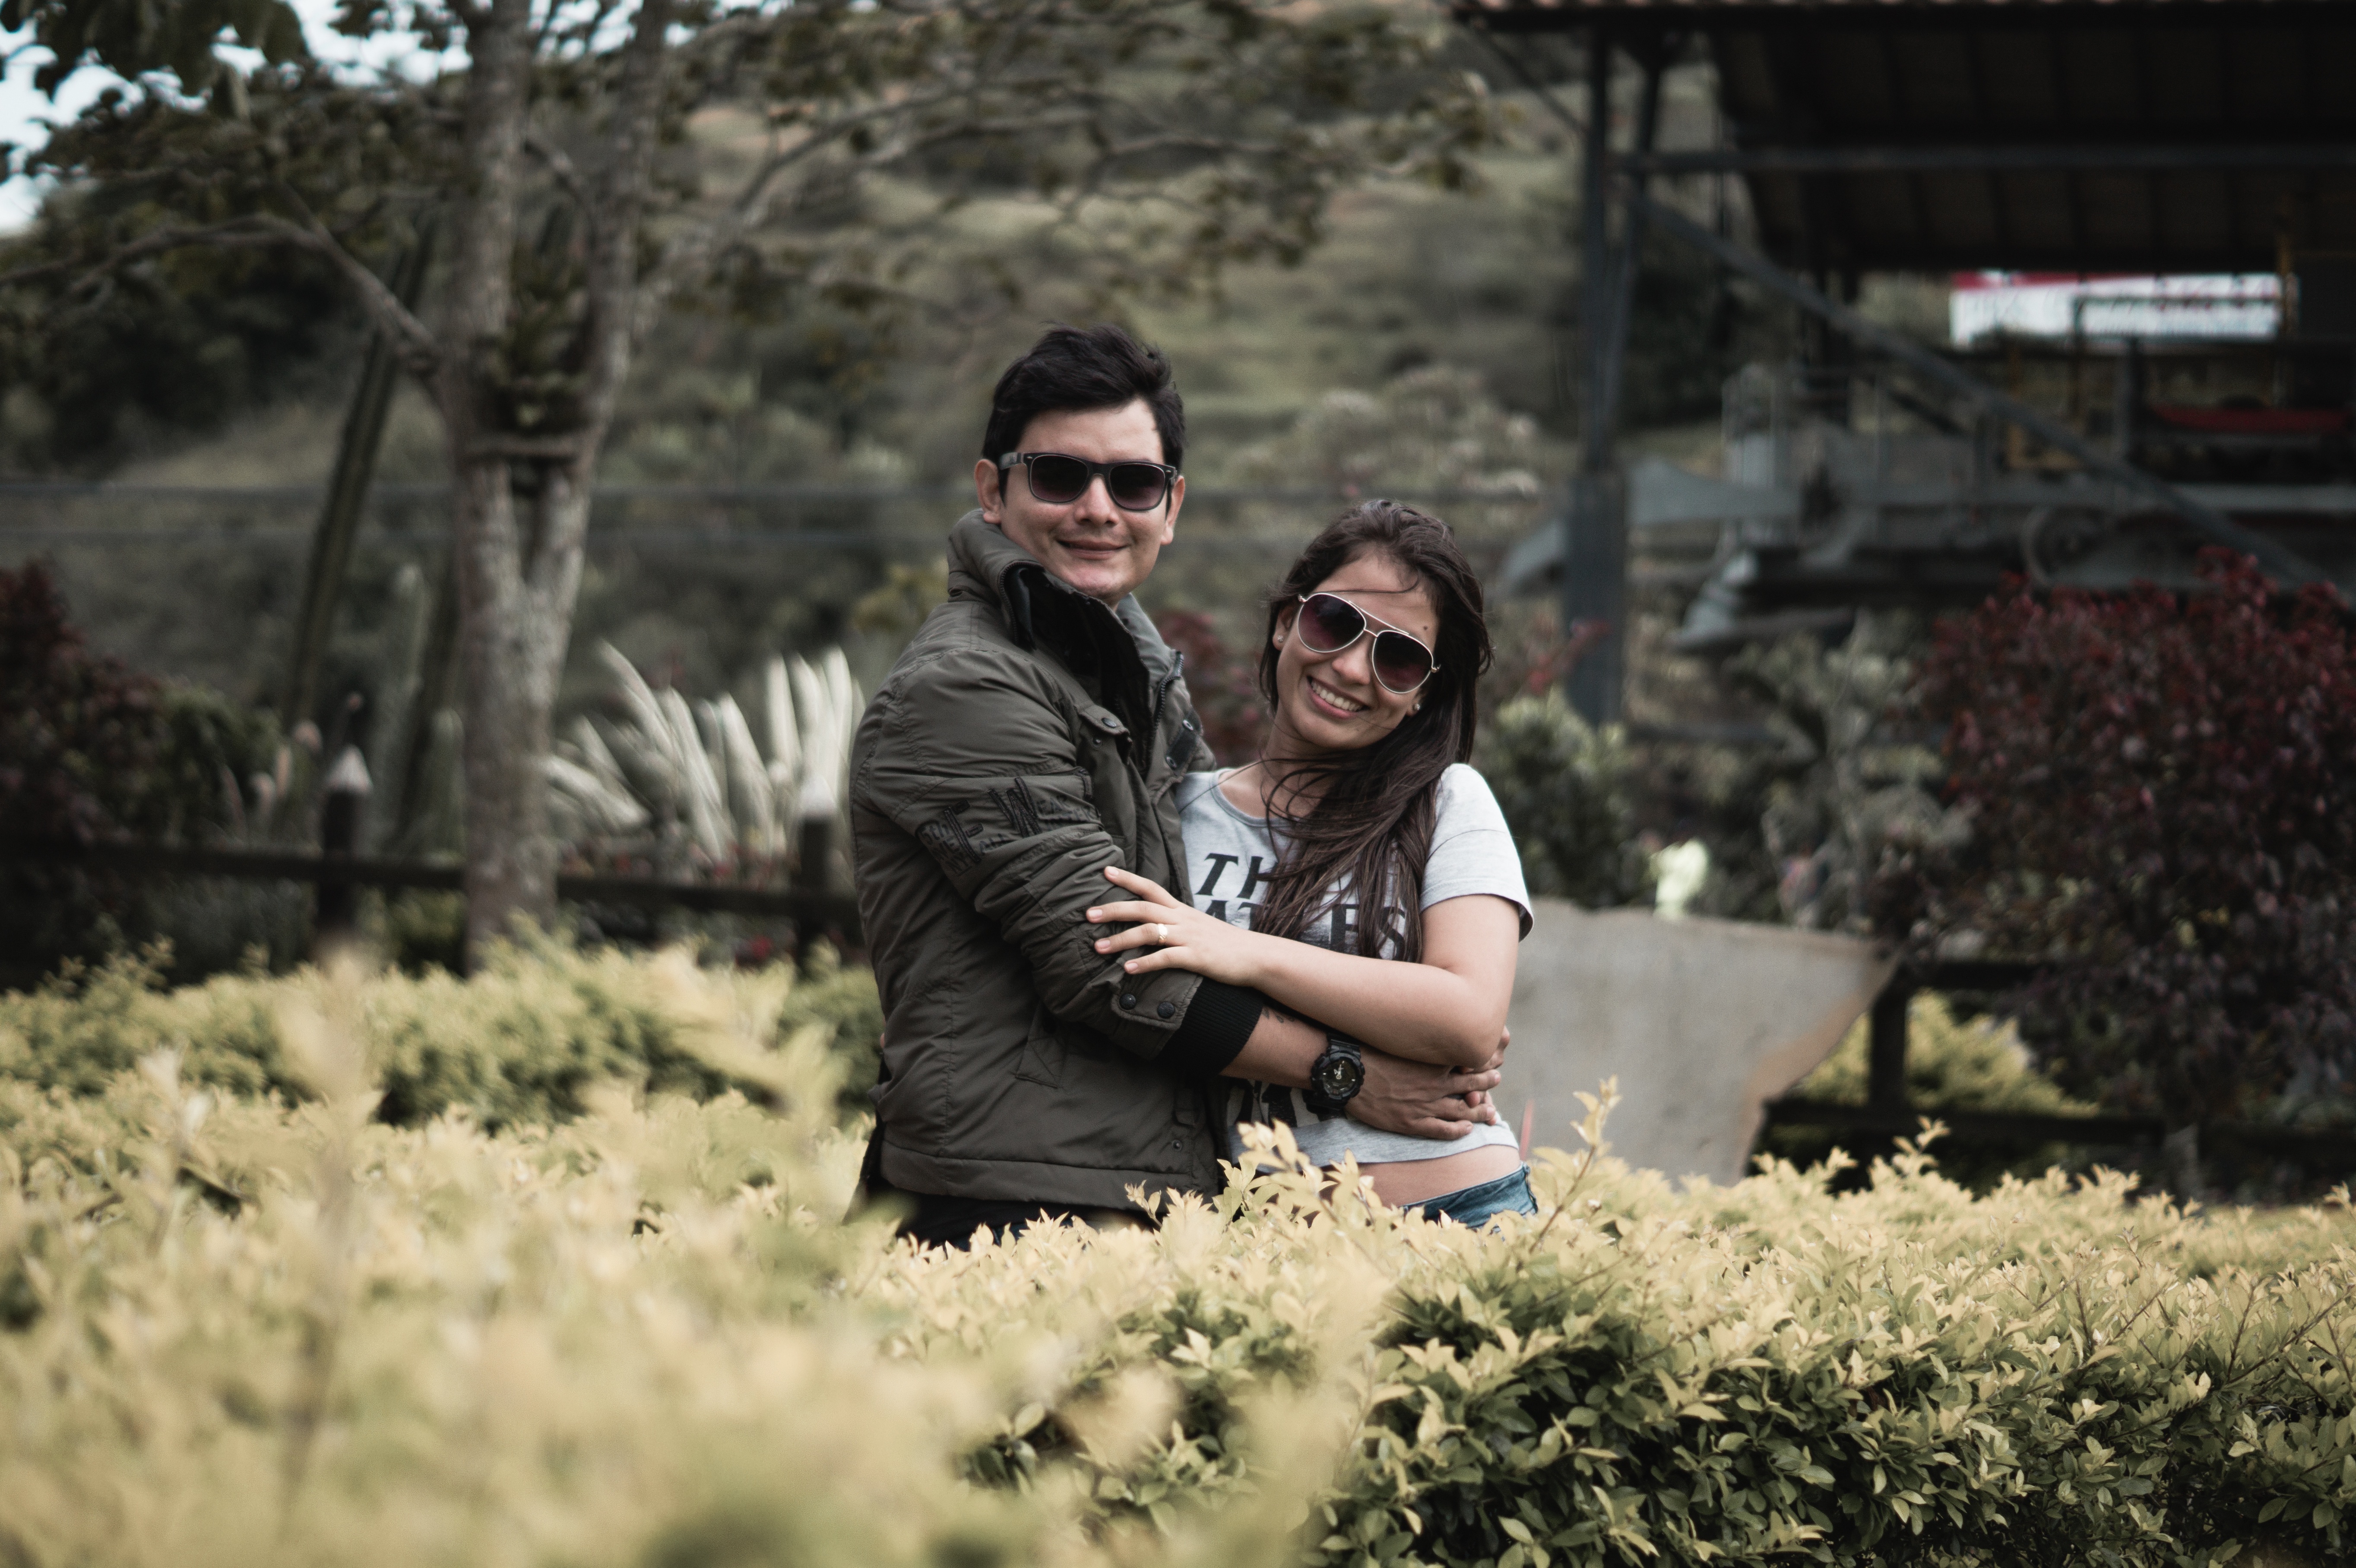
people, photography, romance, bride, ceremony, photograph, portrait photography